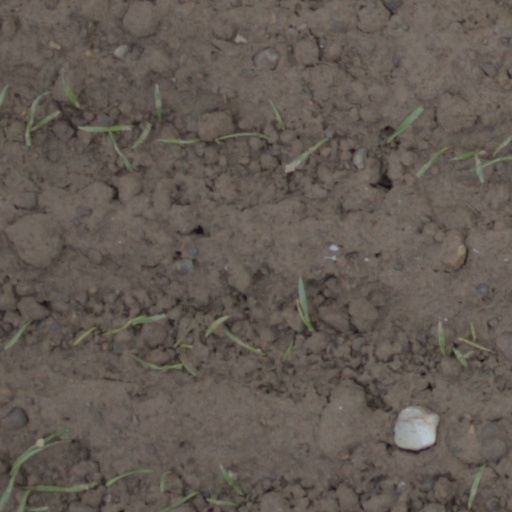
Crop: wheat